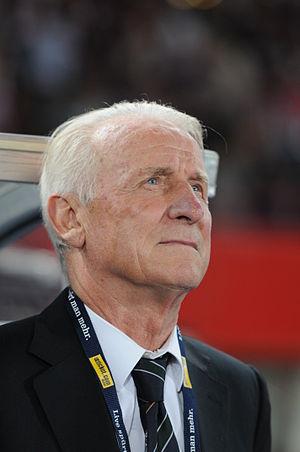
L'équipe du Vatican de football est la sélection des joueurs du Vatican. Cette équipe n'est membre ni de la FIFA ni de l'UEFA, elle ne peut donc pas participer à la Coupe du monde de football.